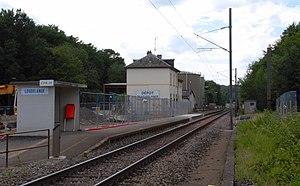
La gare de Leudelange est une gare ferroviaire luxembourgeoise de la ligne 7, de Luxembourg à Pétange, située au village de Leudelange-Gare sur le territoire de la commune de Leudelange, dans le canton d'Esch-sur-Alzette.